Gaumont-British

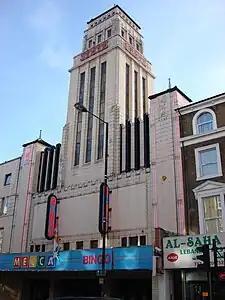
The former Gaumont State Cinema in Kilburn, London, opened in 1937

Gaumont-British acquired General Theatre Corporation in 1928 and acquired control of Provincial Cinematograph Theatres in 1929.